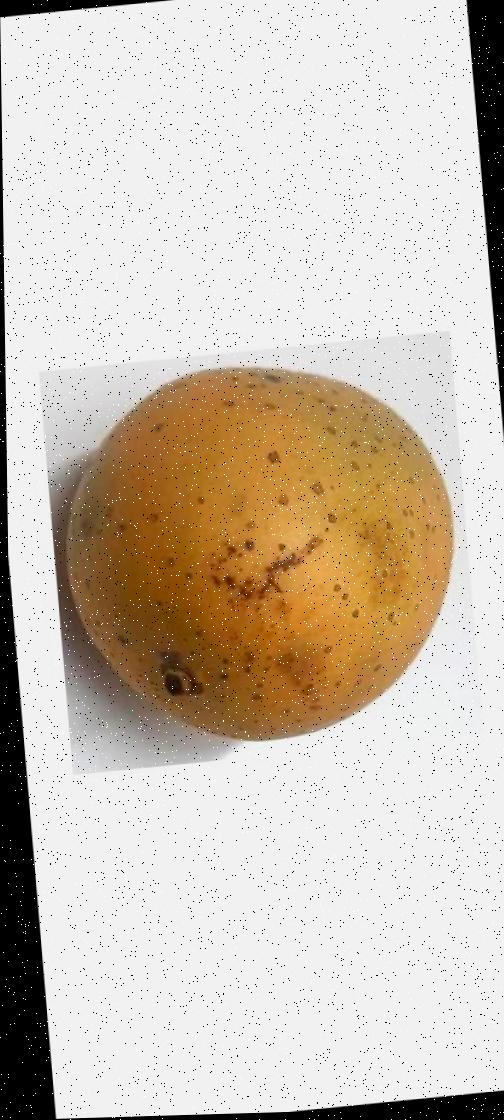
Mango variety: Gourmoti